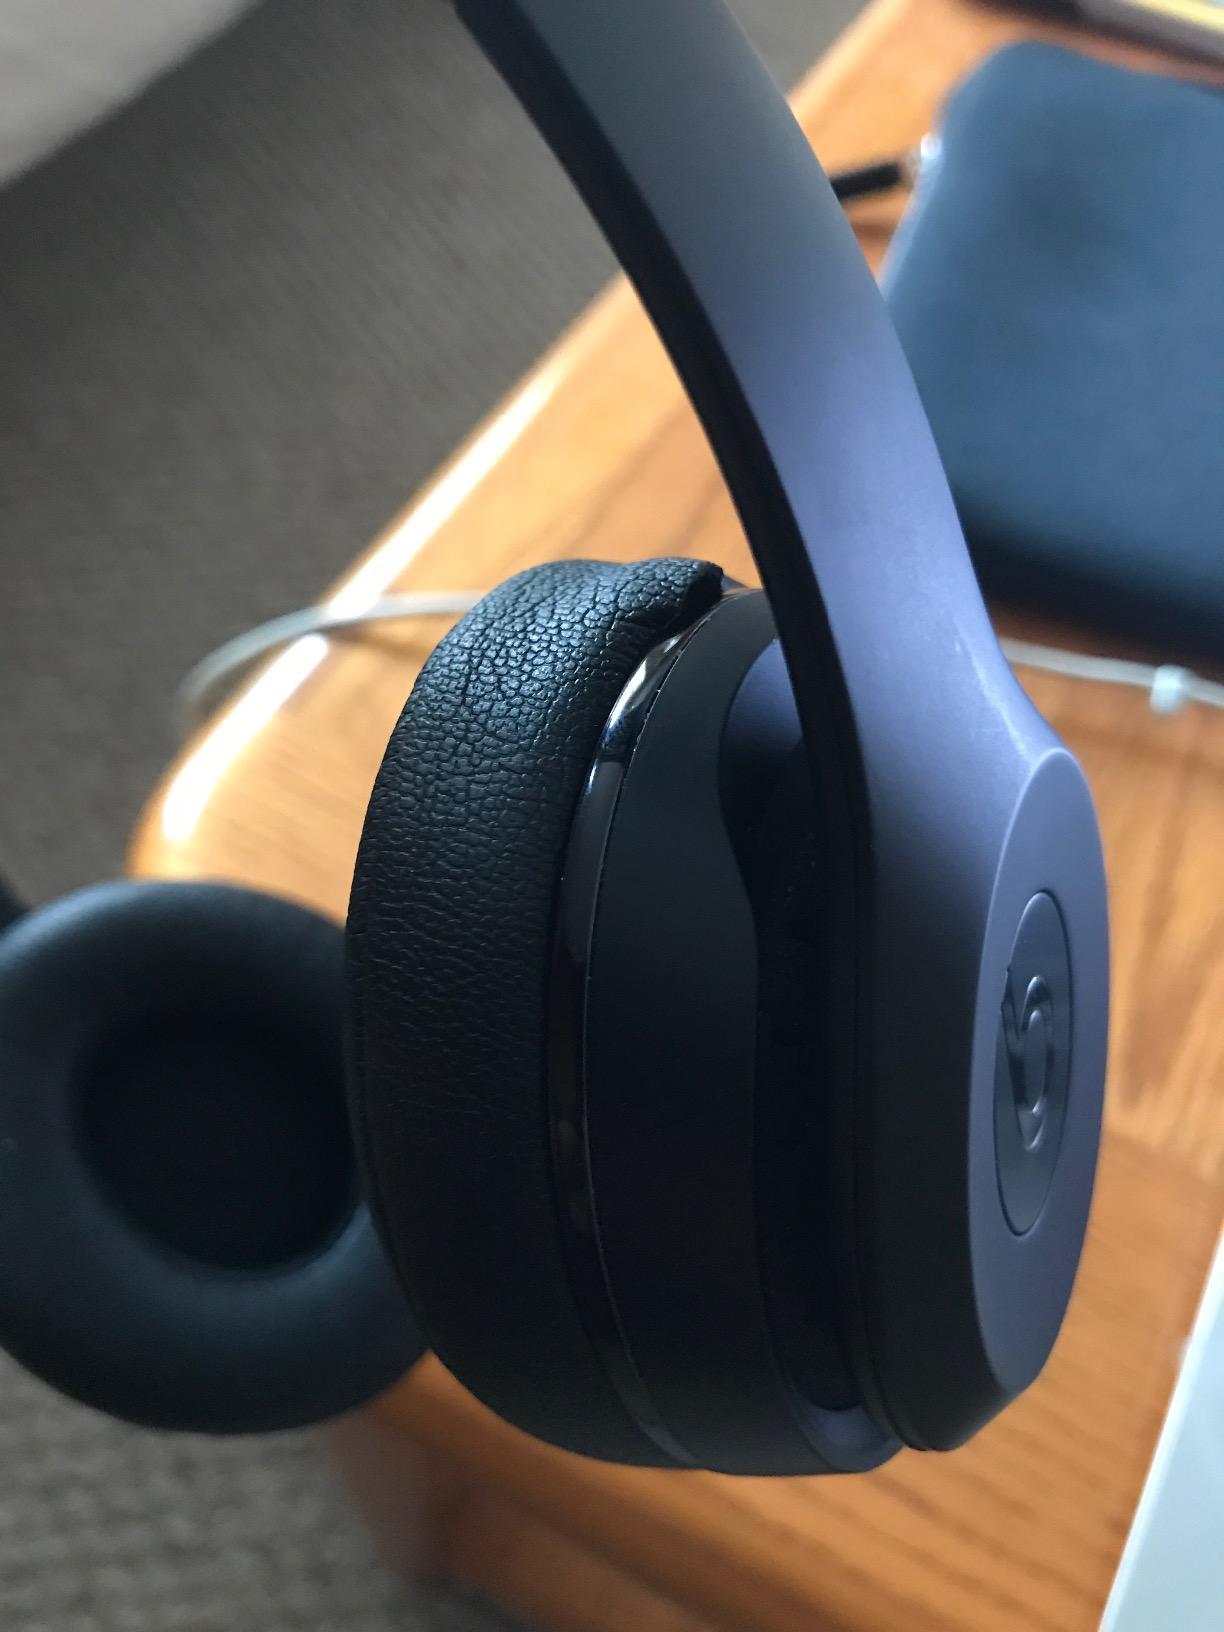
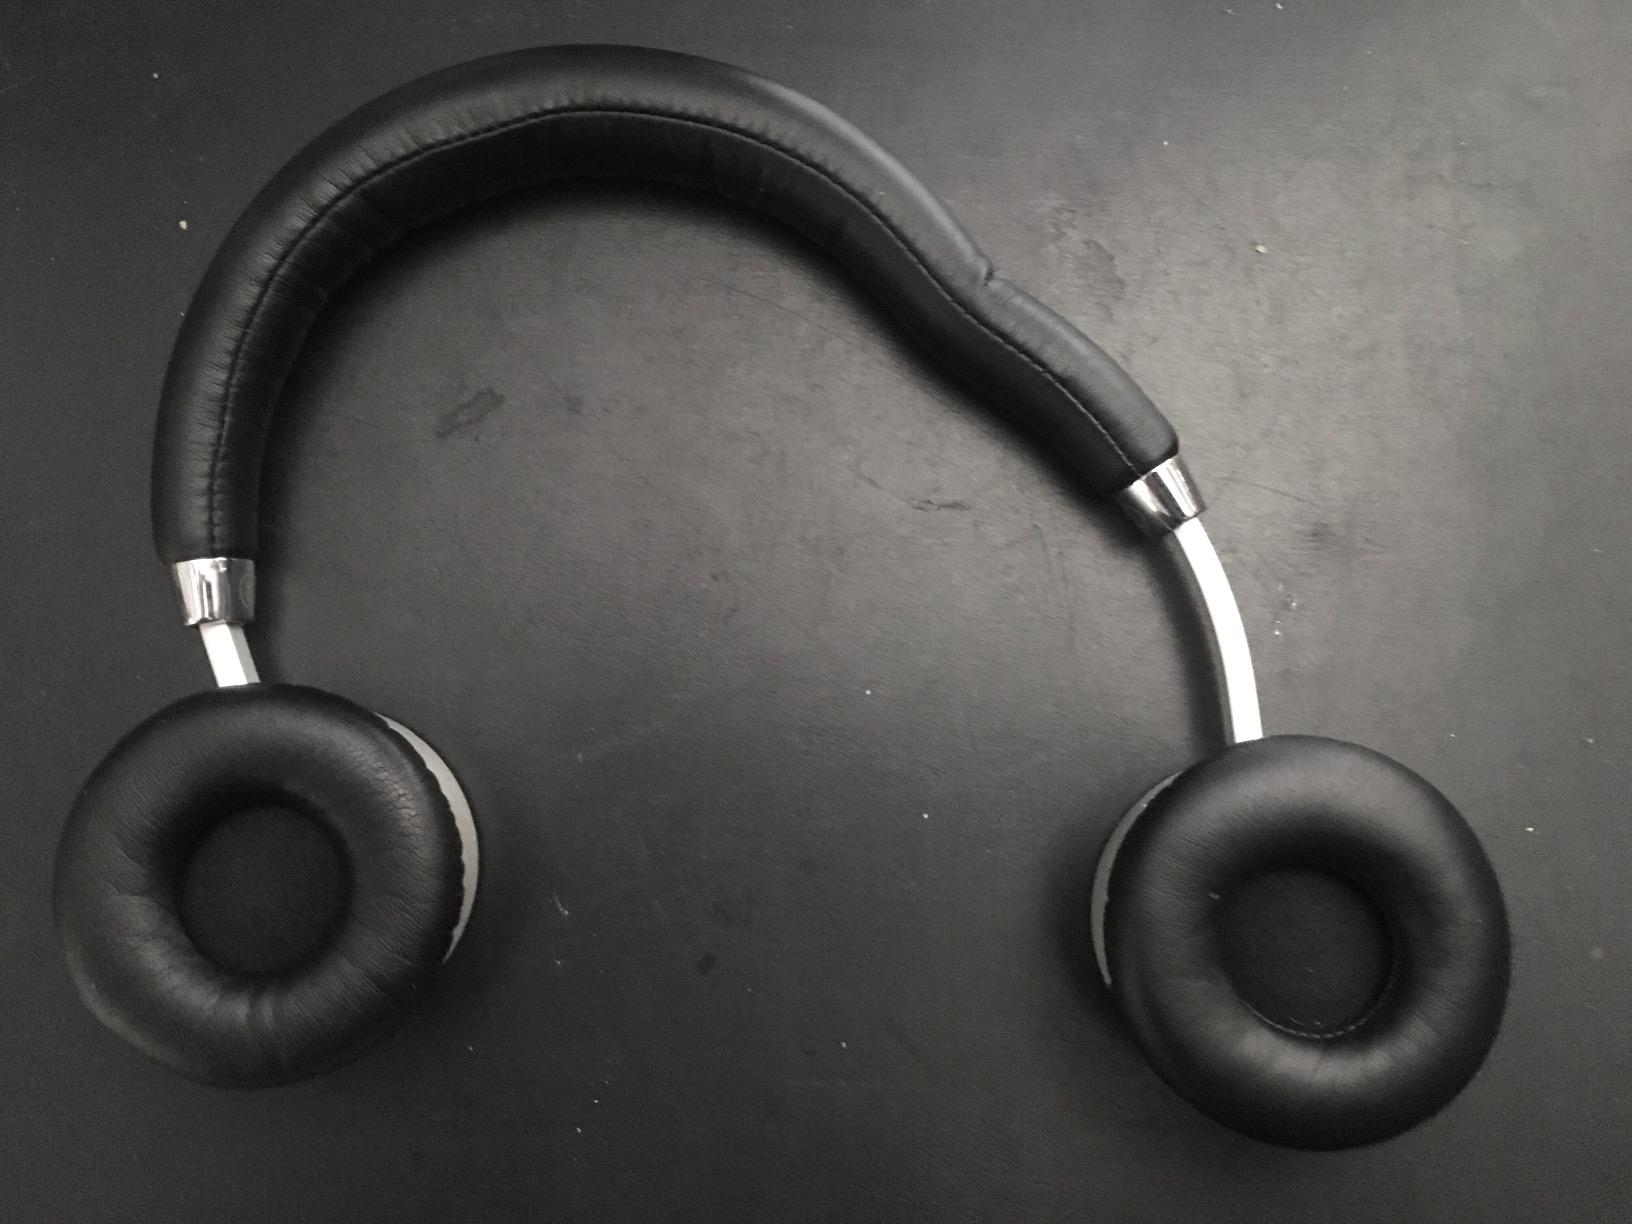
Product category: headphones
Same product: no